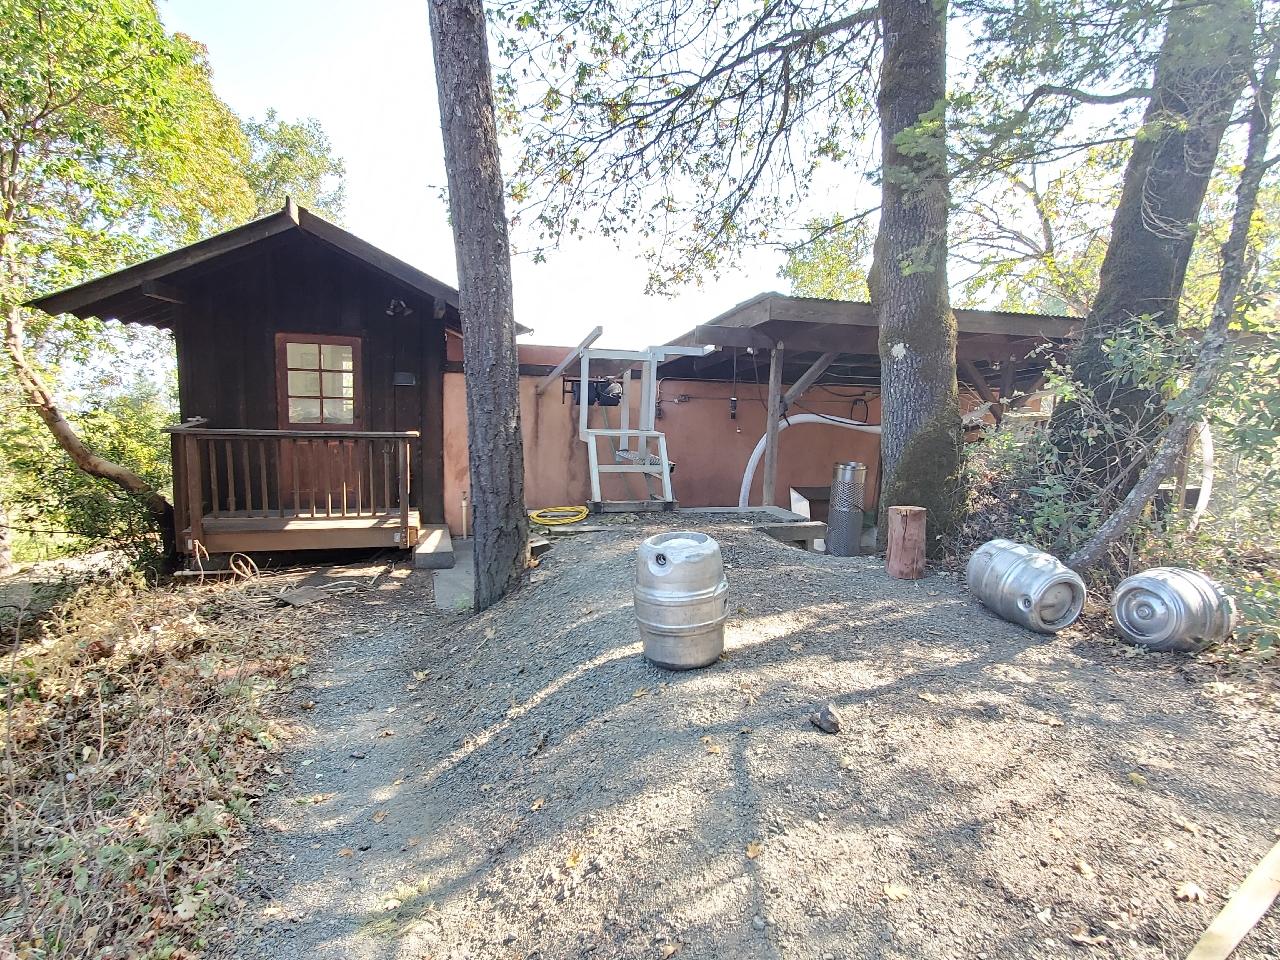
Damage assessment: no_damage